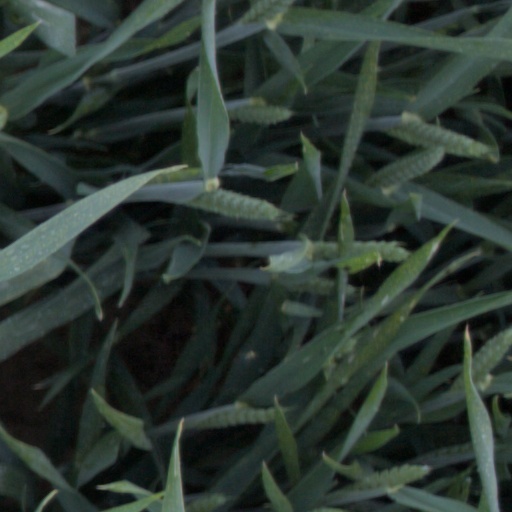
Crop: wheat